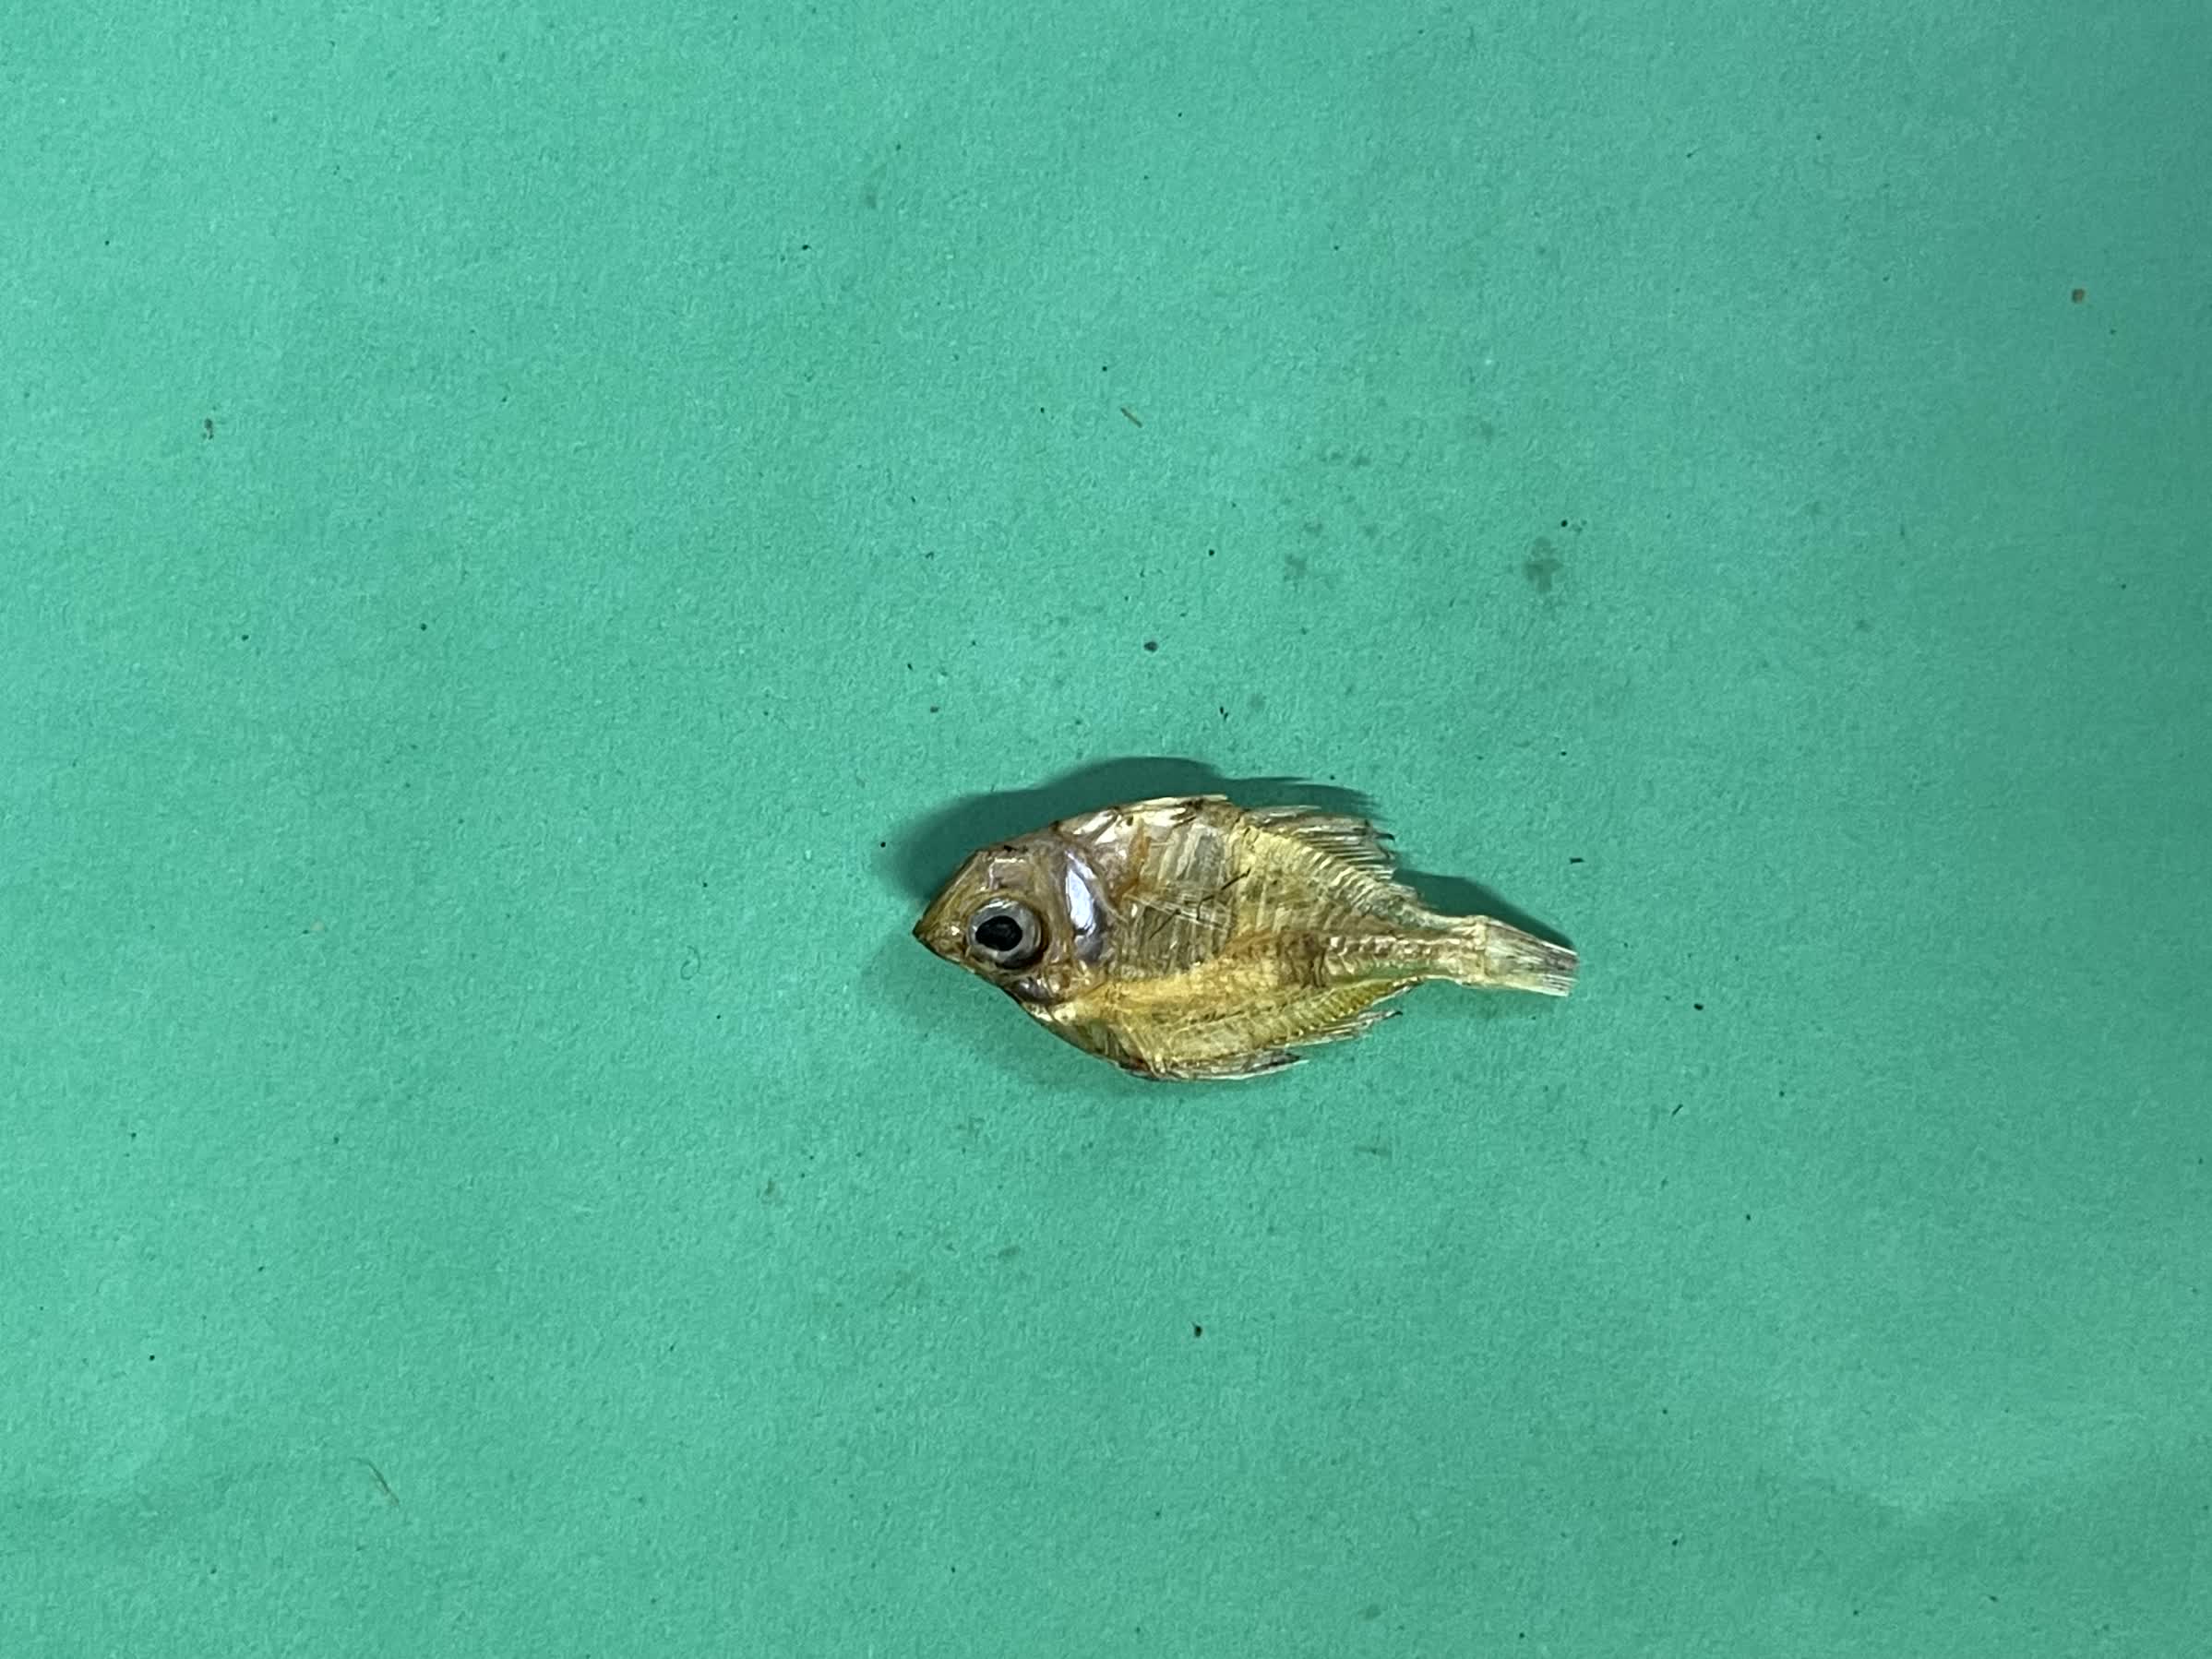
Species: Chanda